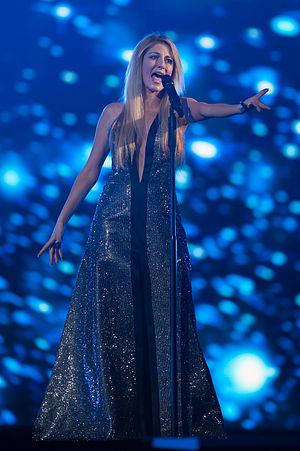
One Last Breath est la chanson de María Élena Kyriákou qui représente la Grèce au Concours Eurovision de la chanson 2015 à Vienne.
La Grèce participe au Concours Eurovision de la chanson, depuis sa dix-neuvième édition, en 1974, et l’a remporté à une reprise, en 2005.